Church of the Santissima Annunziata dei Catalani

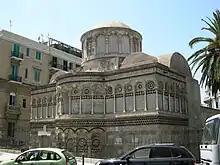
Church of the Santissima Annunziata dei Catalani

The Church of the Santissima Annunziata dei Catalani is a church in Messina, Sicily, Italy. It is an example of Norman architecture in Sicily.